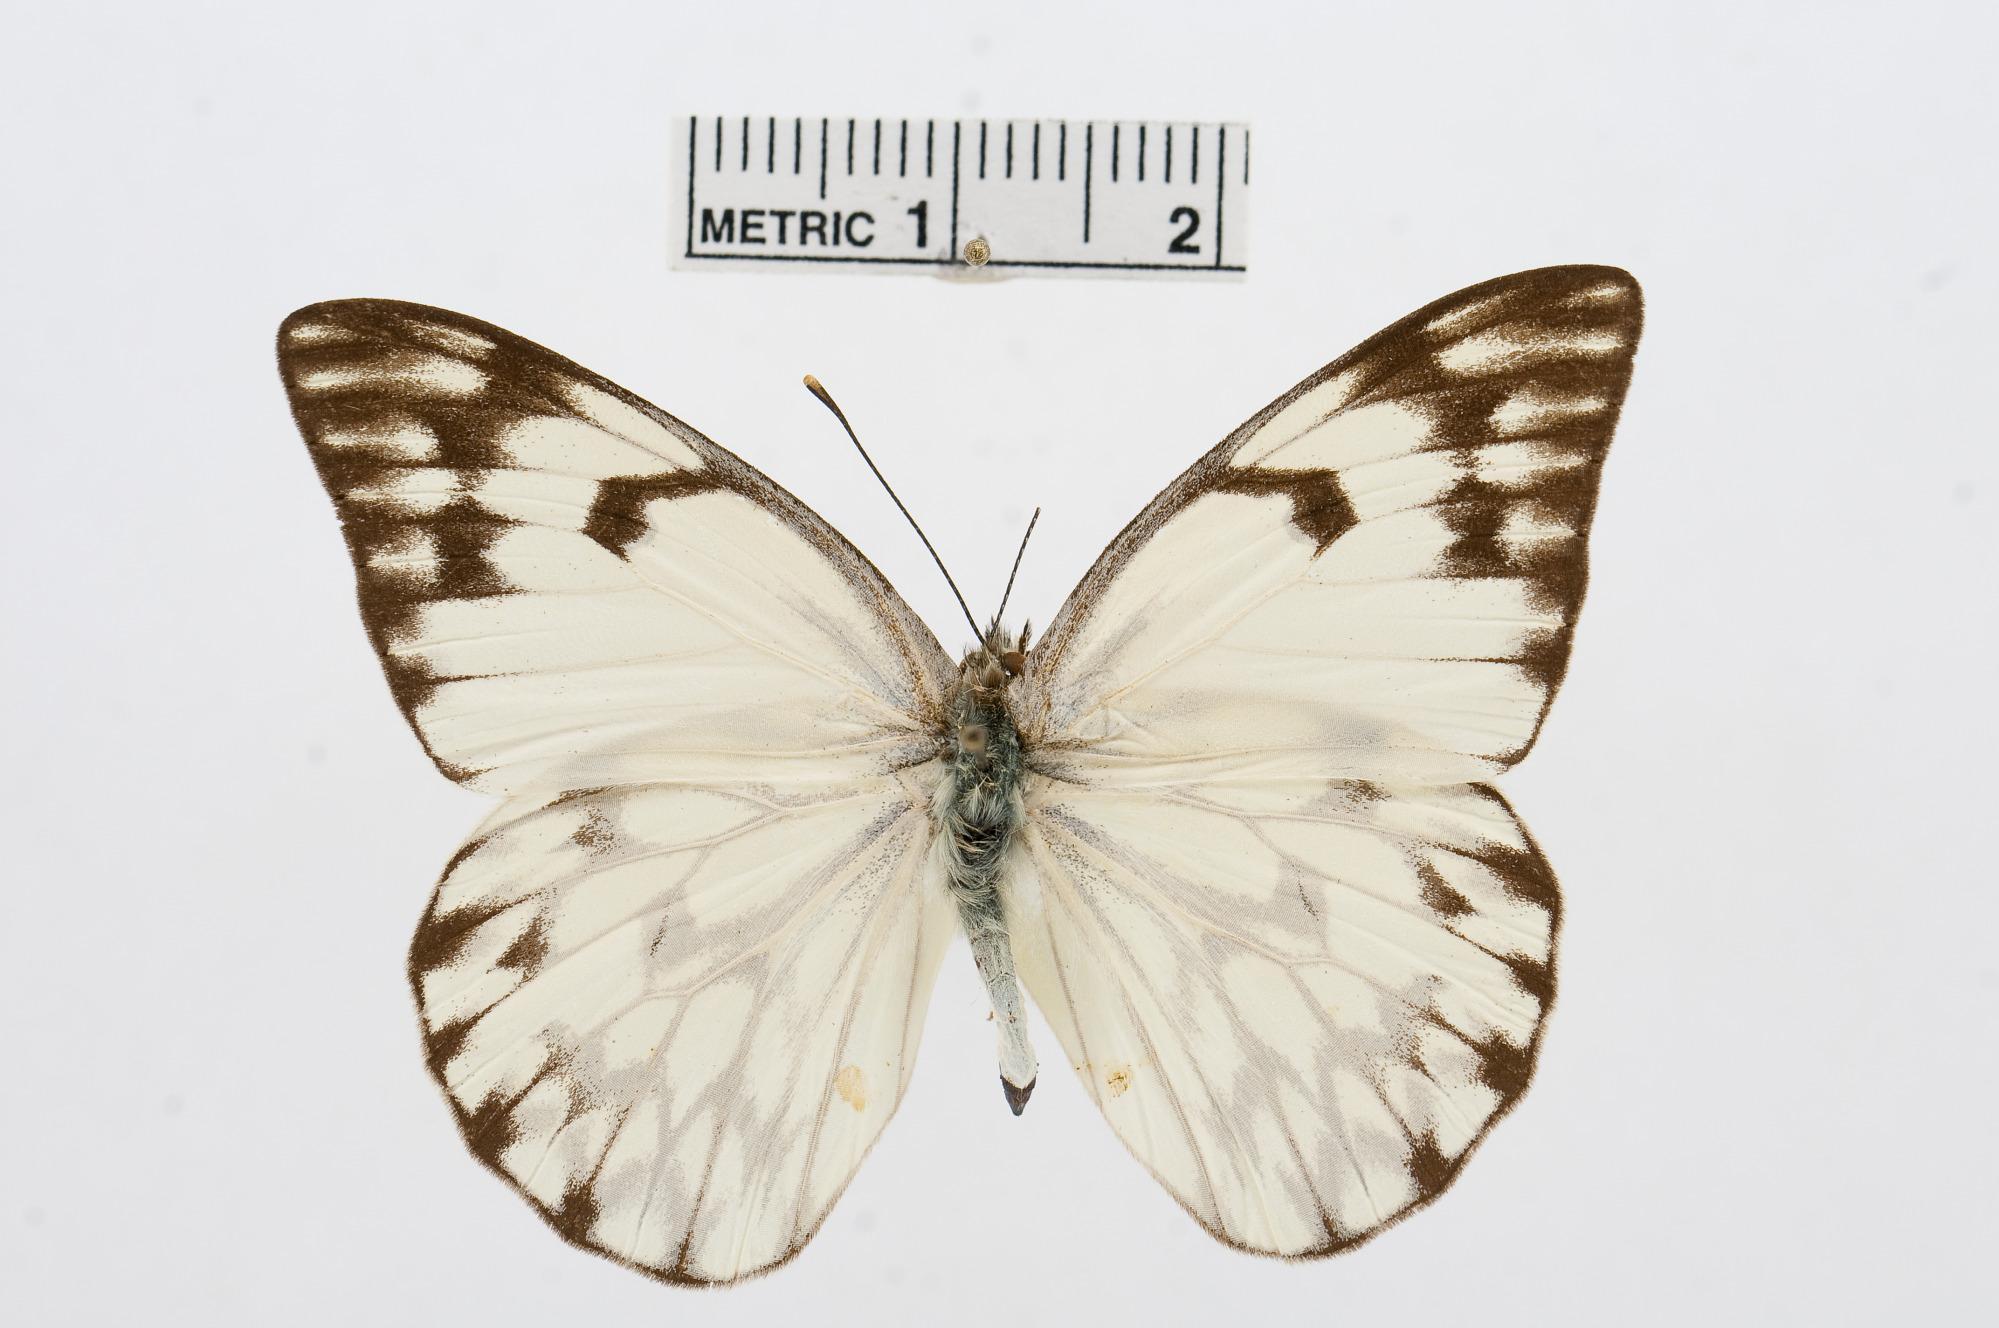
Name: Belenois gidica
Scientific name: Belenois gidica
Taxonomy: Animalia, Arthropoda, Hexapoda, Insecta, Lepidoptera, Pieridae, Pierinae